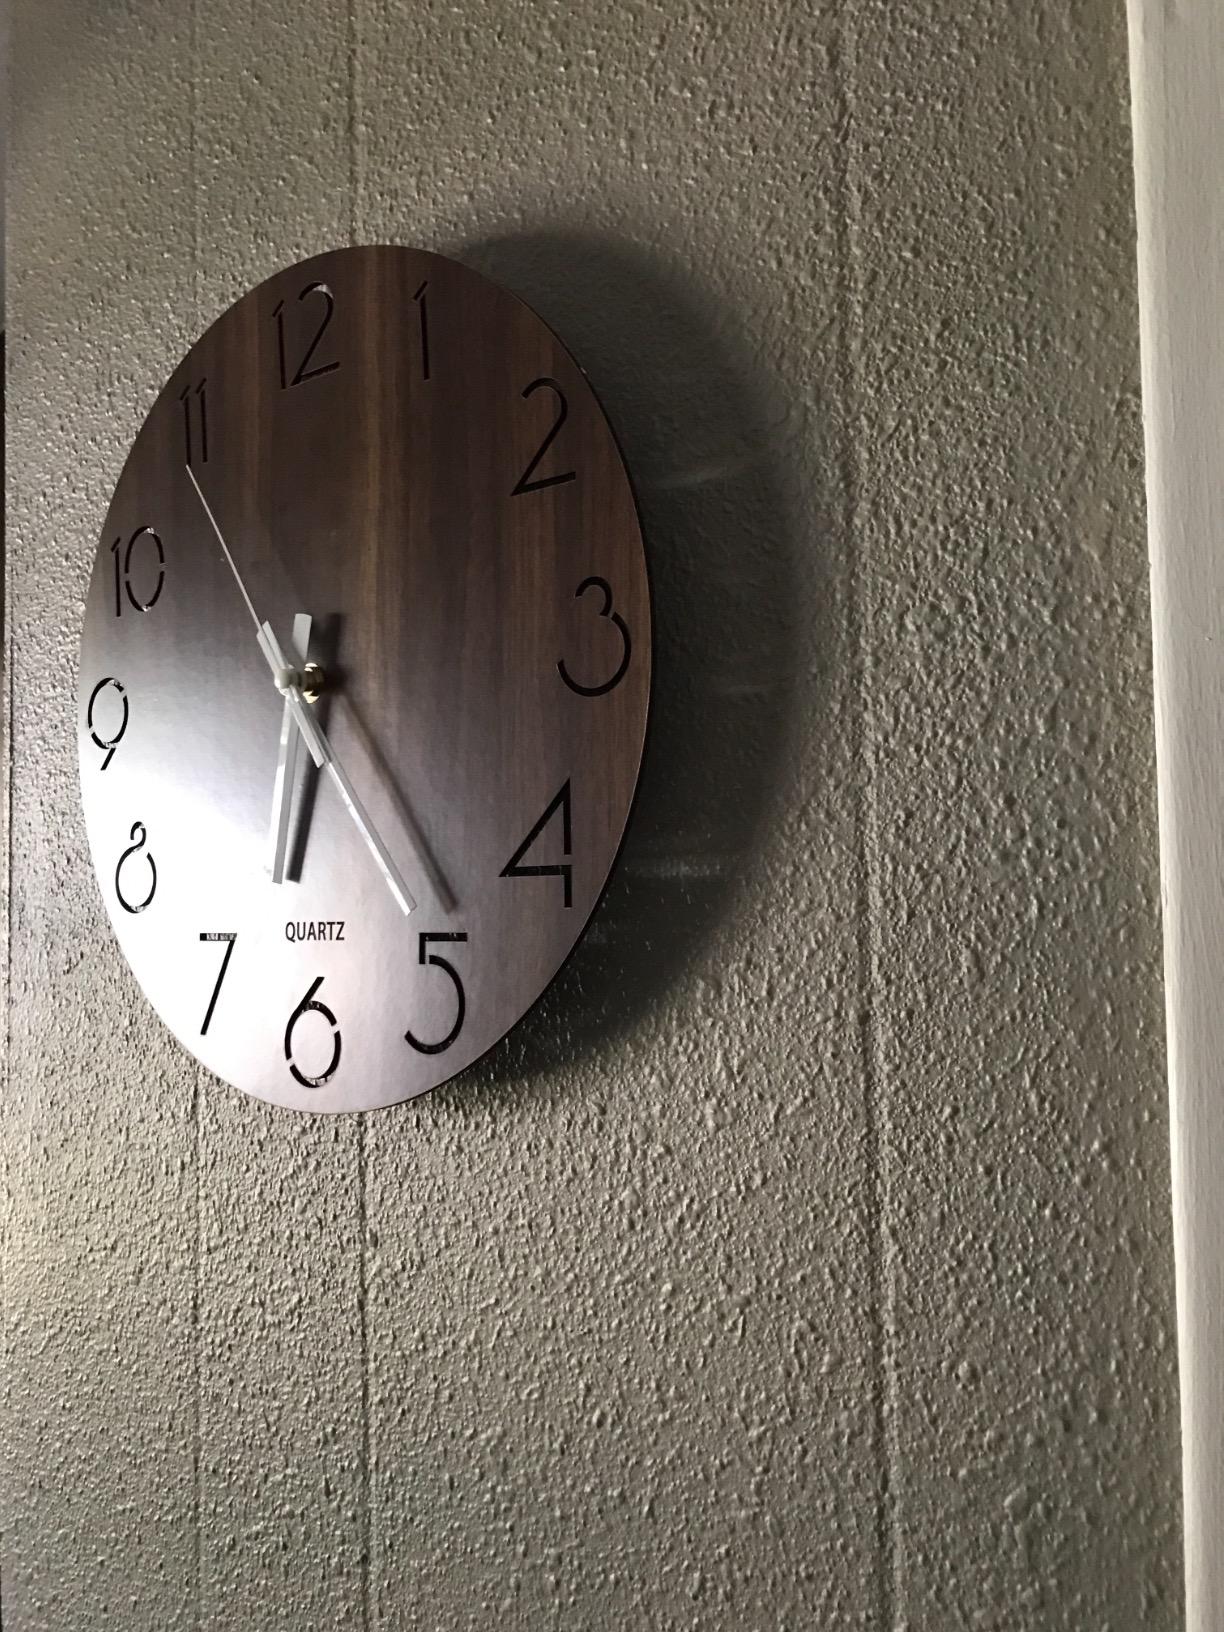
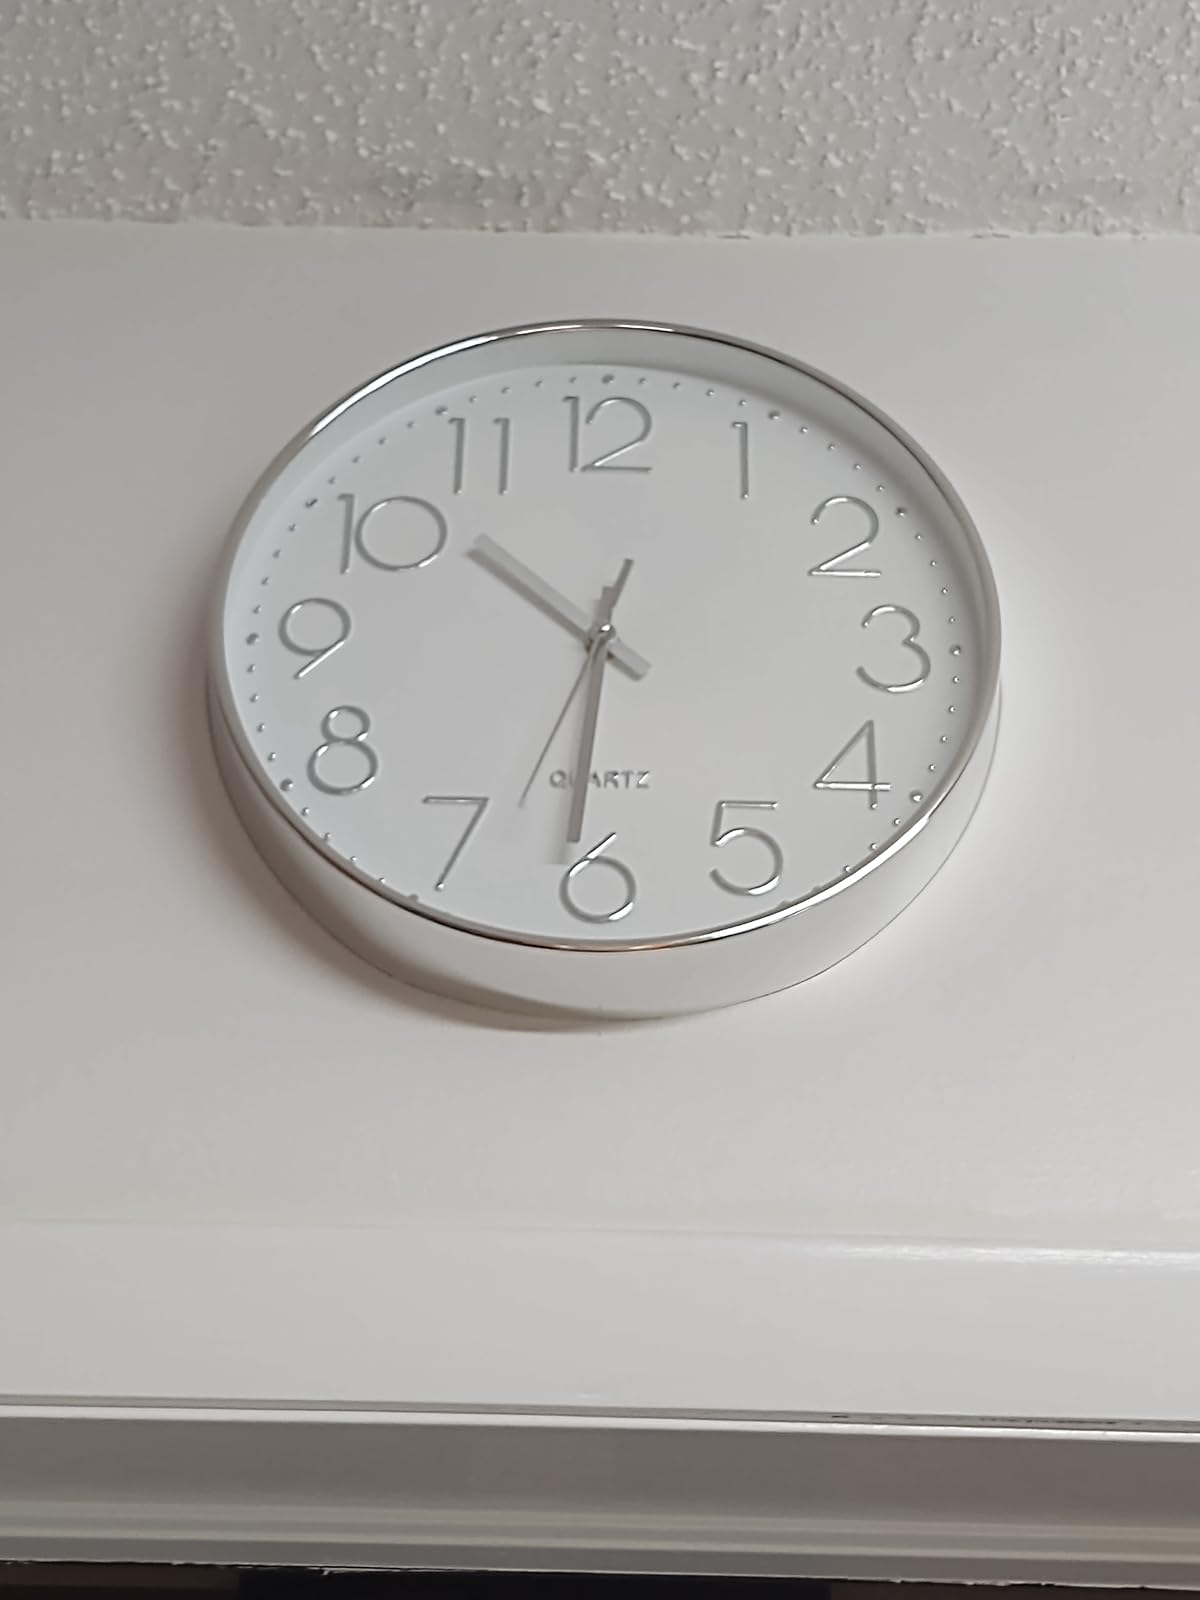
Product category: clock
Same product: no